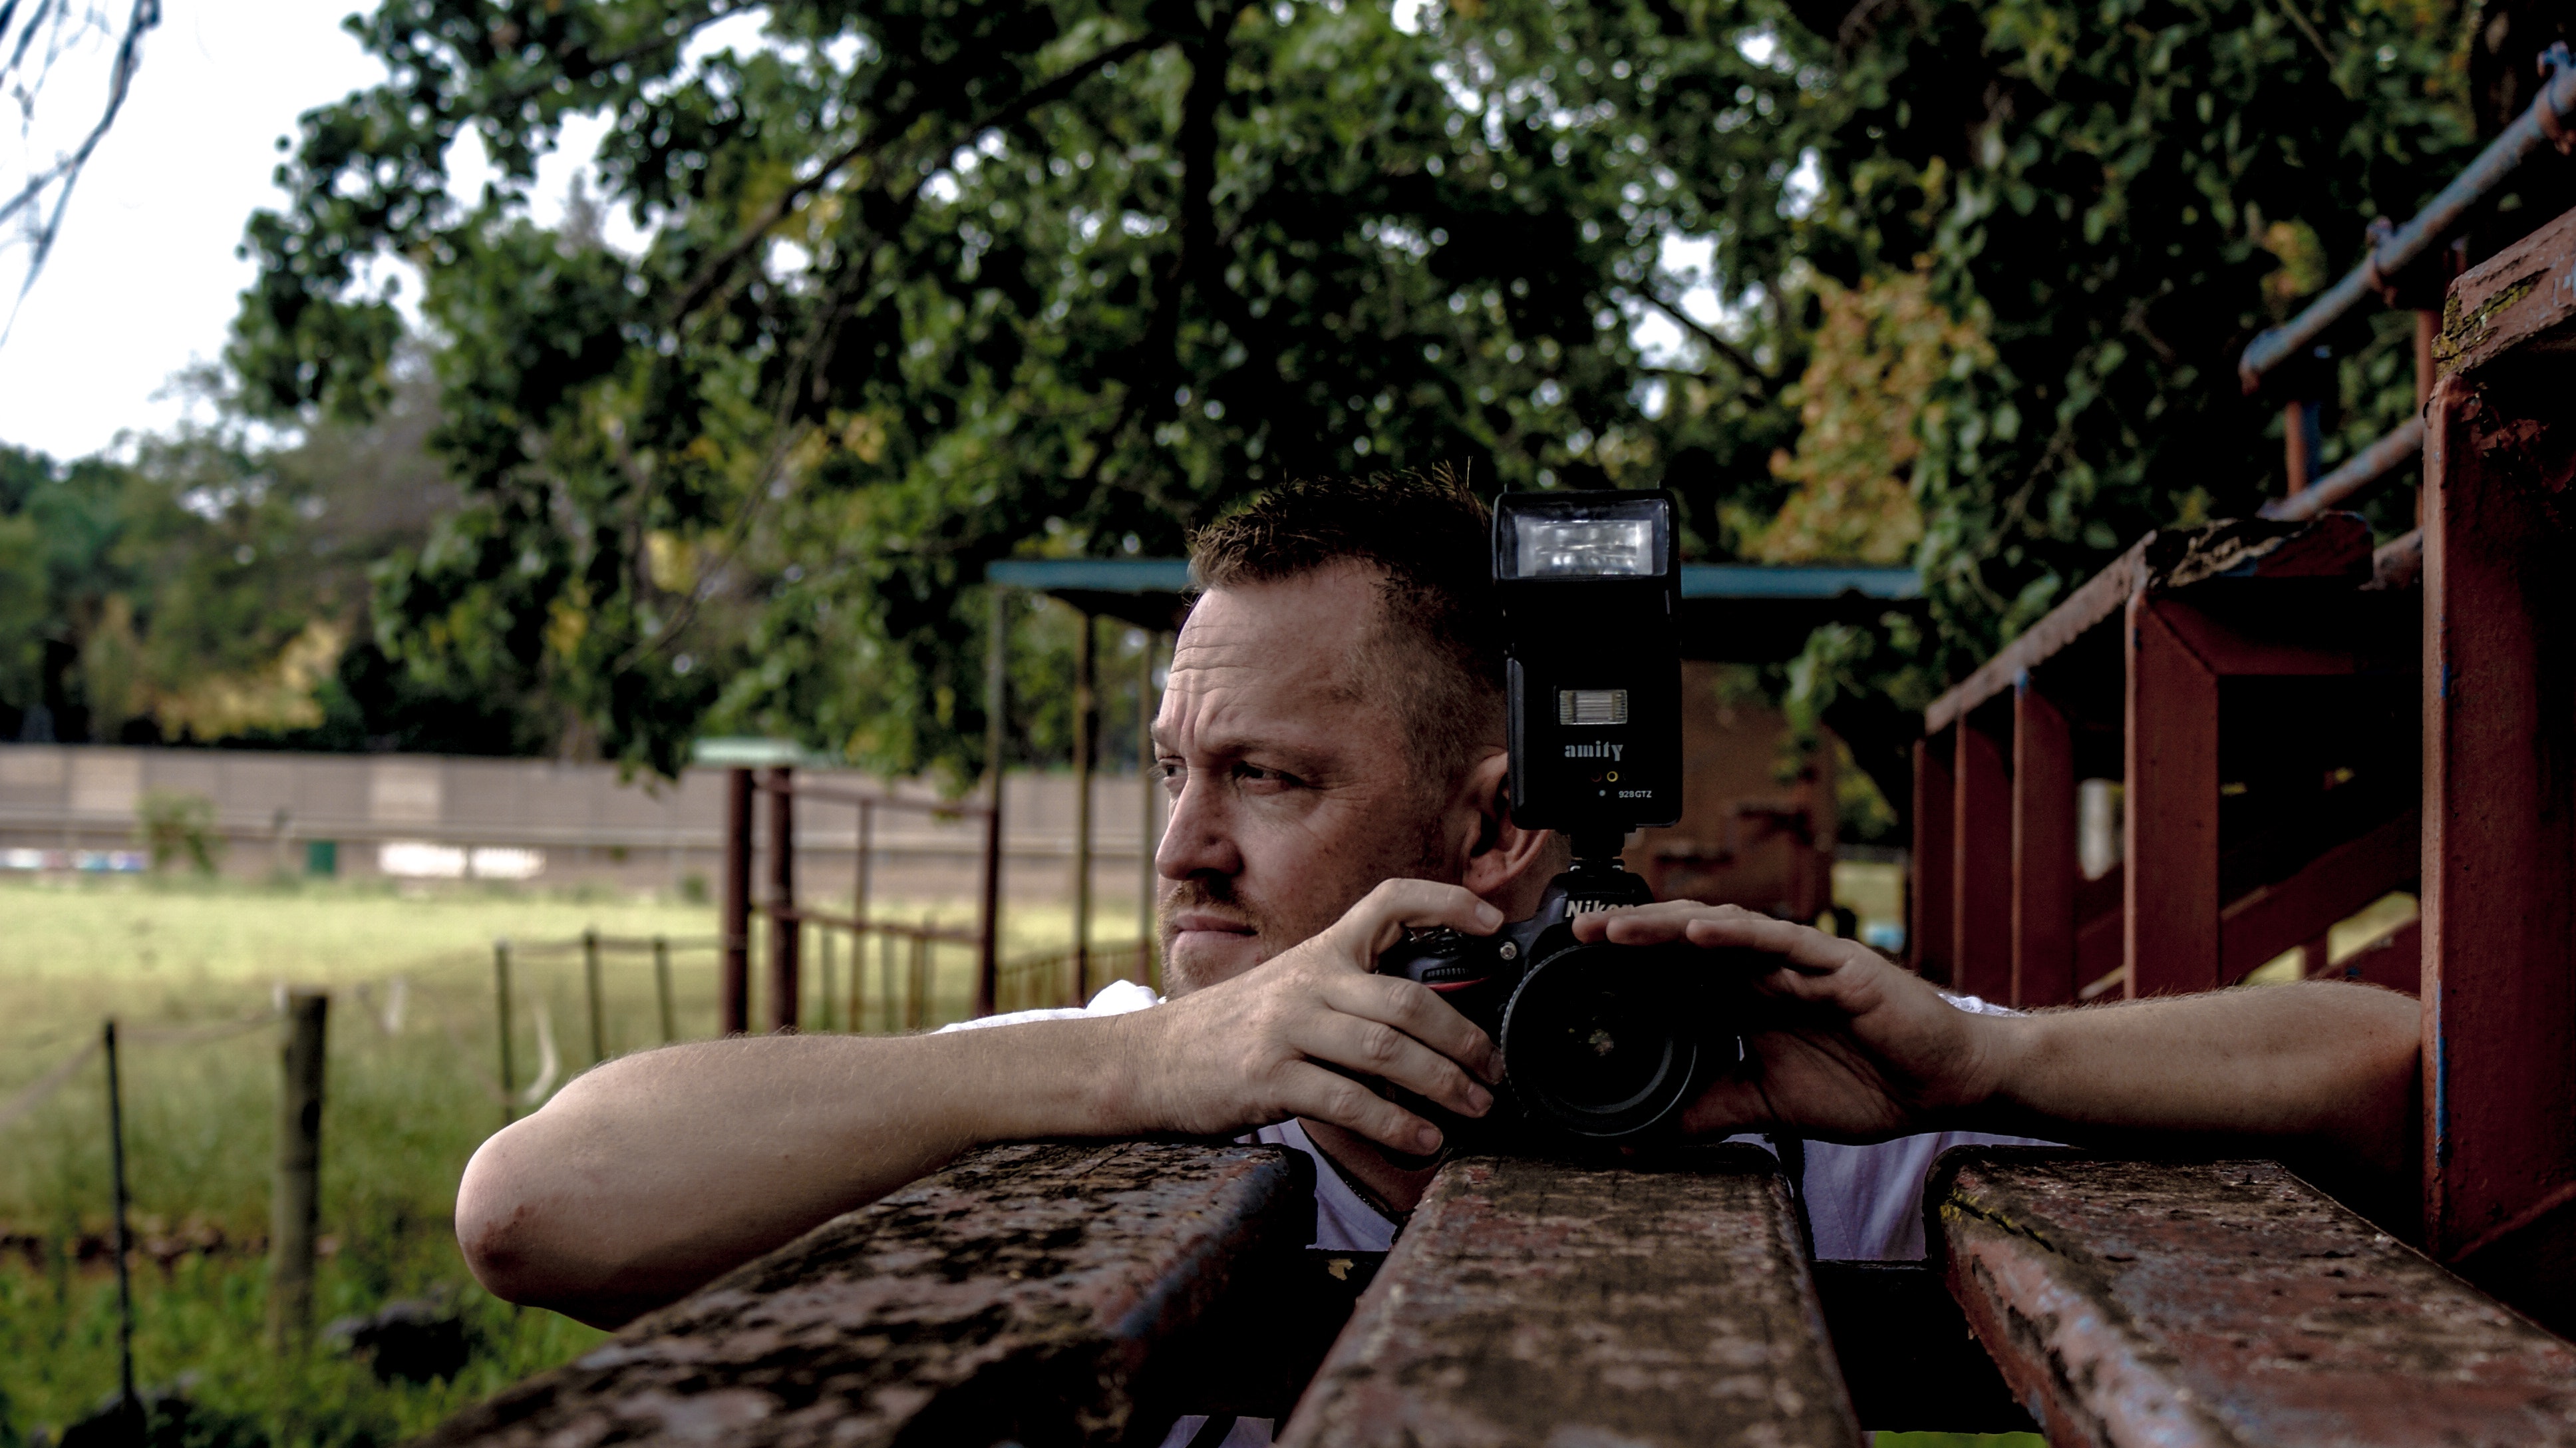
photography, tree, shooting